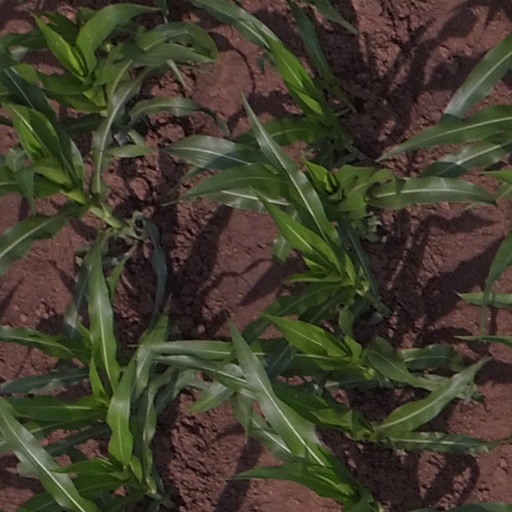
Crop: maize; corn